Del Rice

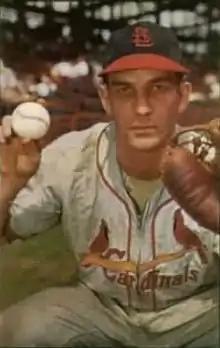
Rice in about 1953

Delbert Rice Jr. (October 27, 1922 – January 26, 1983) was an American professional baseball player, coach and manager. He played for 17 seasons as a catcher in Major League Baseball from 1945 to 1961, most notably for the St. Louis Cardinals. Although Rice was a relatively weak hitter, he sustained a lengthy career in the major leagues due to his valuable defensive abilities.